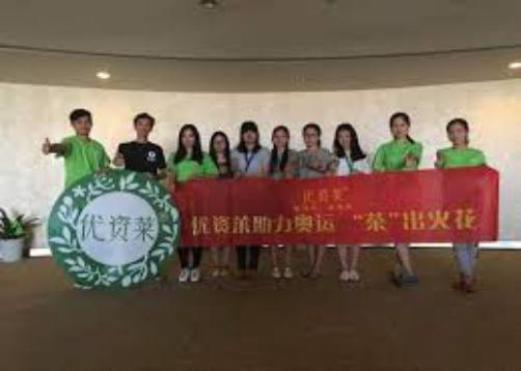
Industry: Necessities